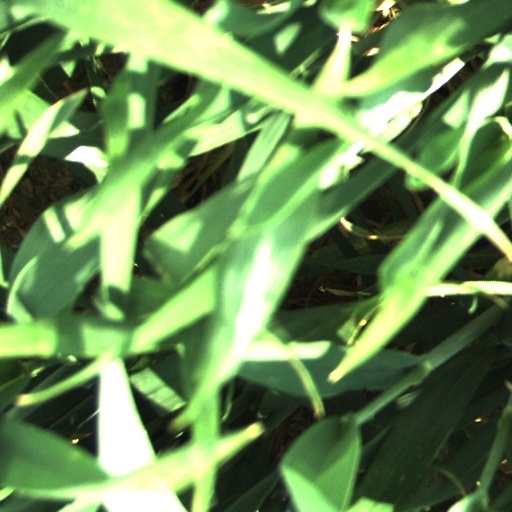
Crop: wheat